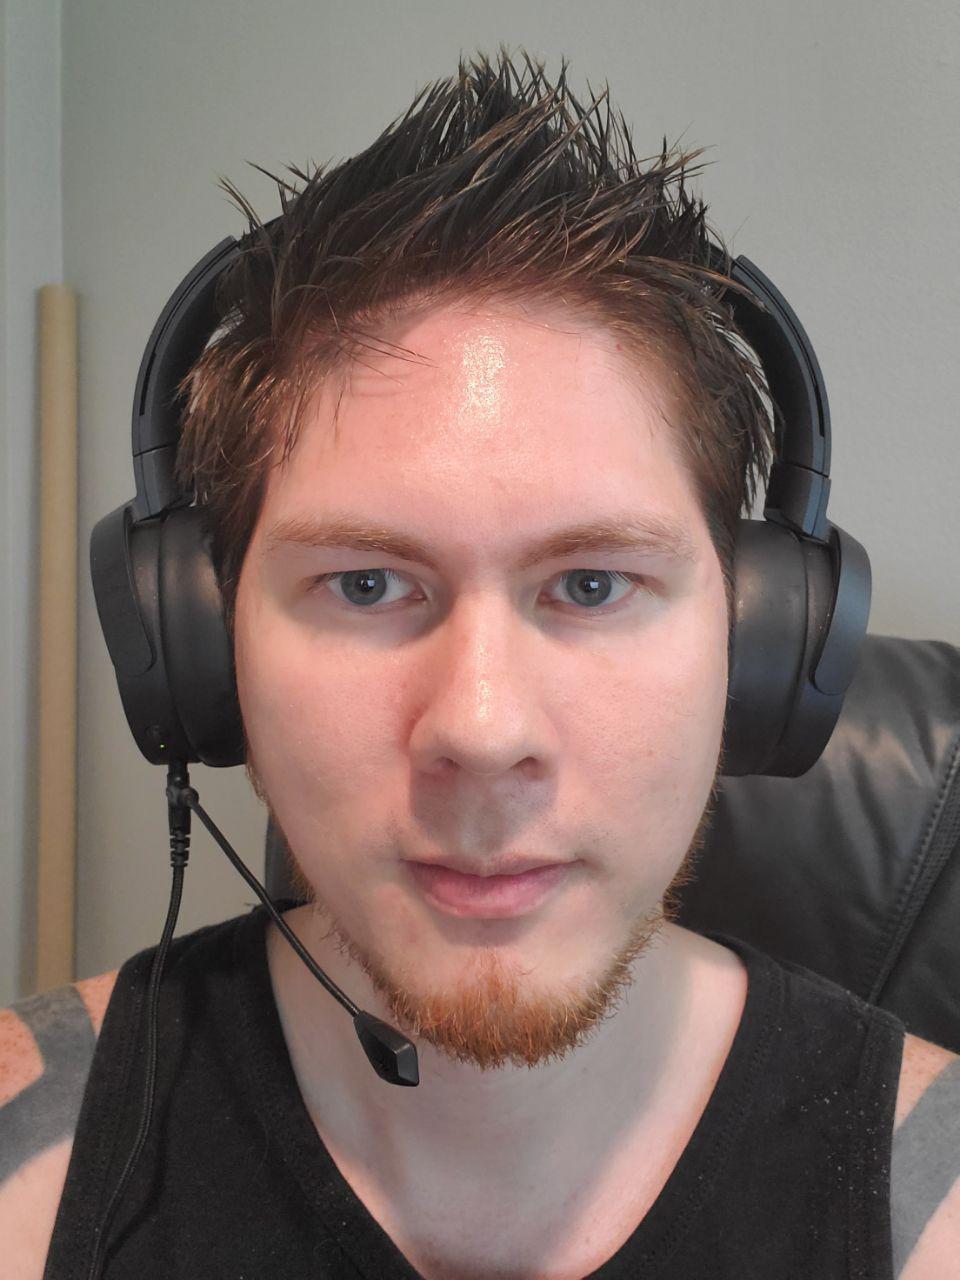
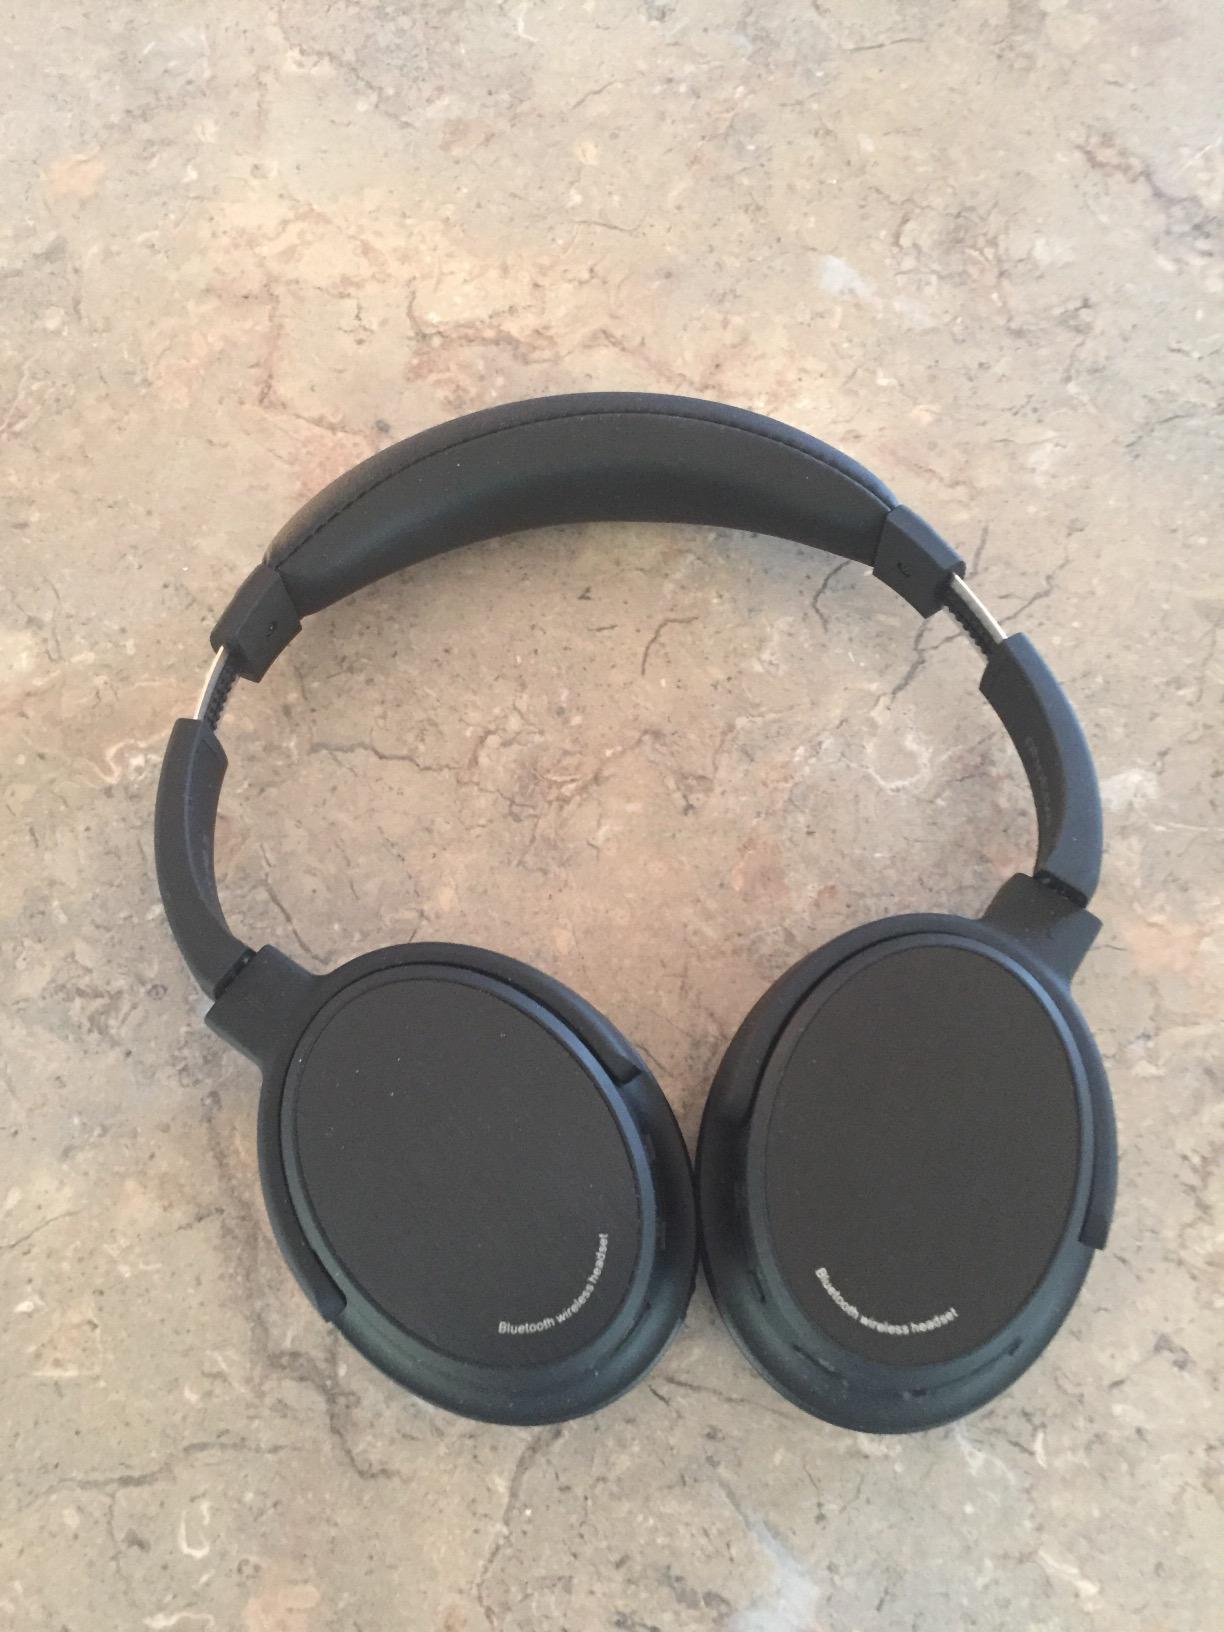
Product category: headphones
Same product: no